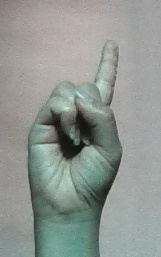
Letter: bb